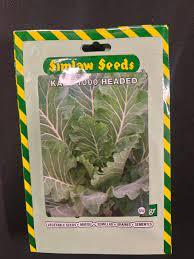
Kifungashio kimoja cha mbegu kikiwa na rangi kijani njano na nyeupe huku juu yake kinaficha mboga ya majani iliyostawi vizuri sana, ikiashiria ubora wa mbegu hii jua ya kifungoshio hiki kuna maandishi mbalimbali yanayotambulisha aina ya mbegu ikiwa ni alama ya kuaminika katika kilimo cha mbegu bora.